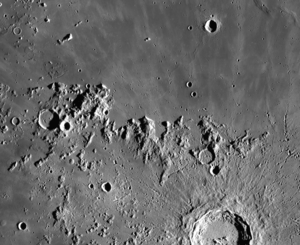
Les Montes Carpatus sont un massif montagneux lunaire qui s'étend à la bordure méridionale de la mer des Pluies. La longueur de la chaine est proche de 400 kilomètres. L'une de ses principales formations est le cratère Gay-Lussac localisé sur le flanc sud de la région centrale.